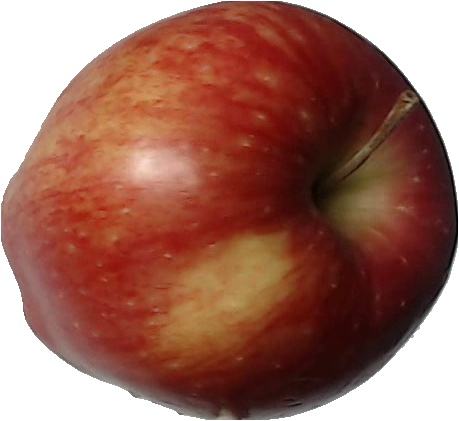
Label: apple_red_1